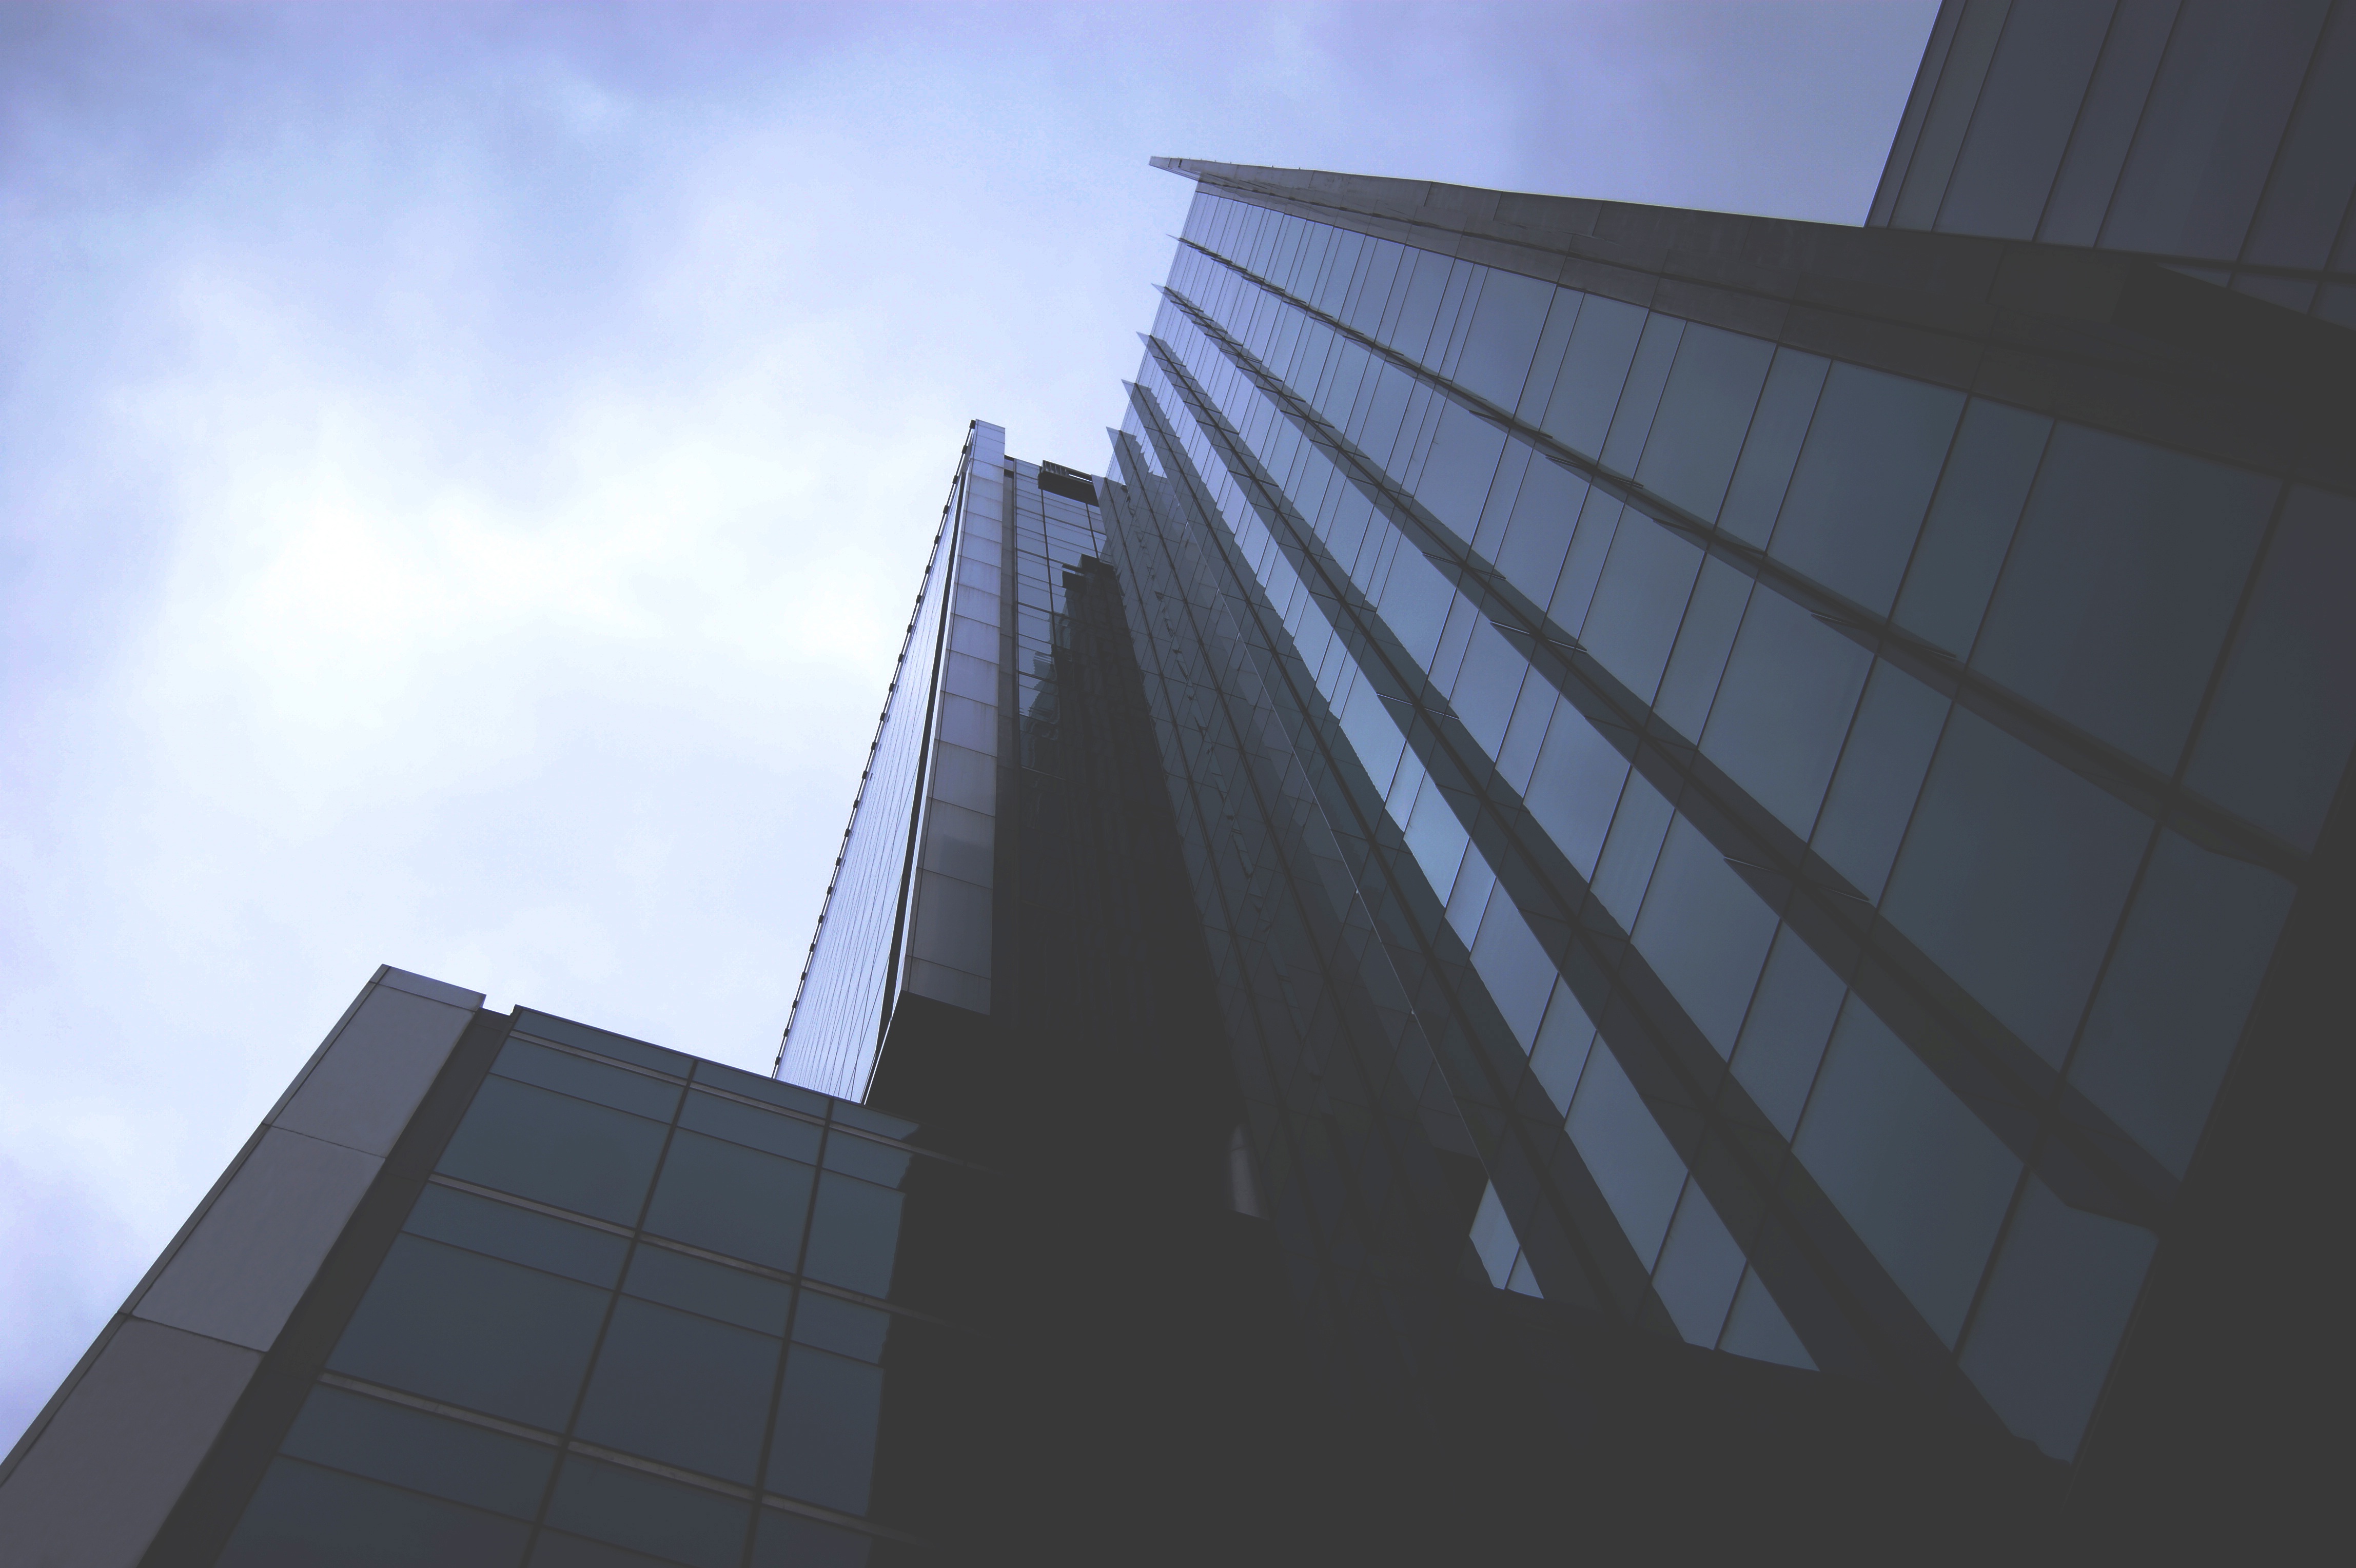
light, architecture, sky, sunlight, skyscraper, line, reflection, facade, blue, professional, tower block, symmetry, shape, atmosphere of earth